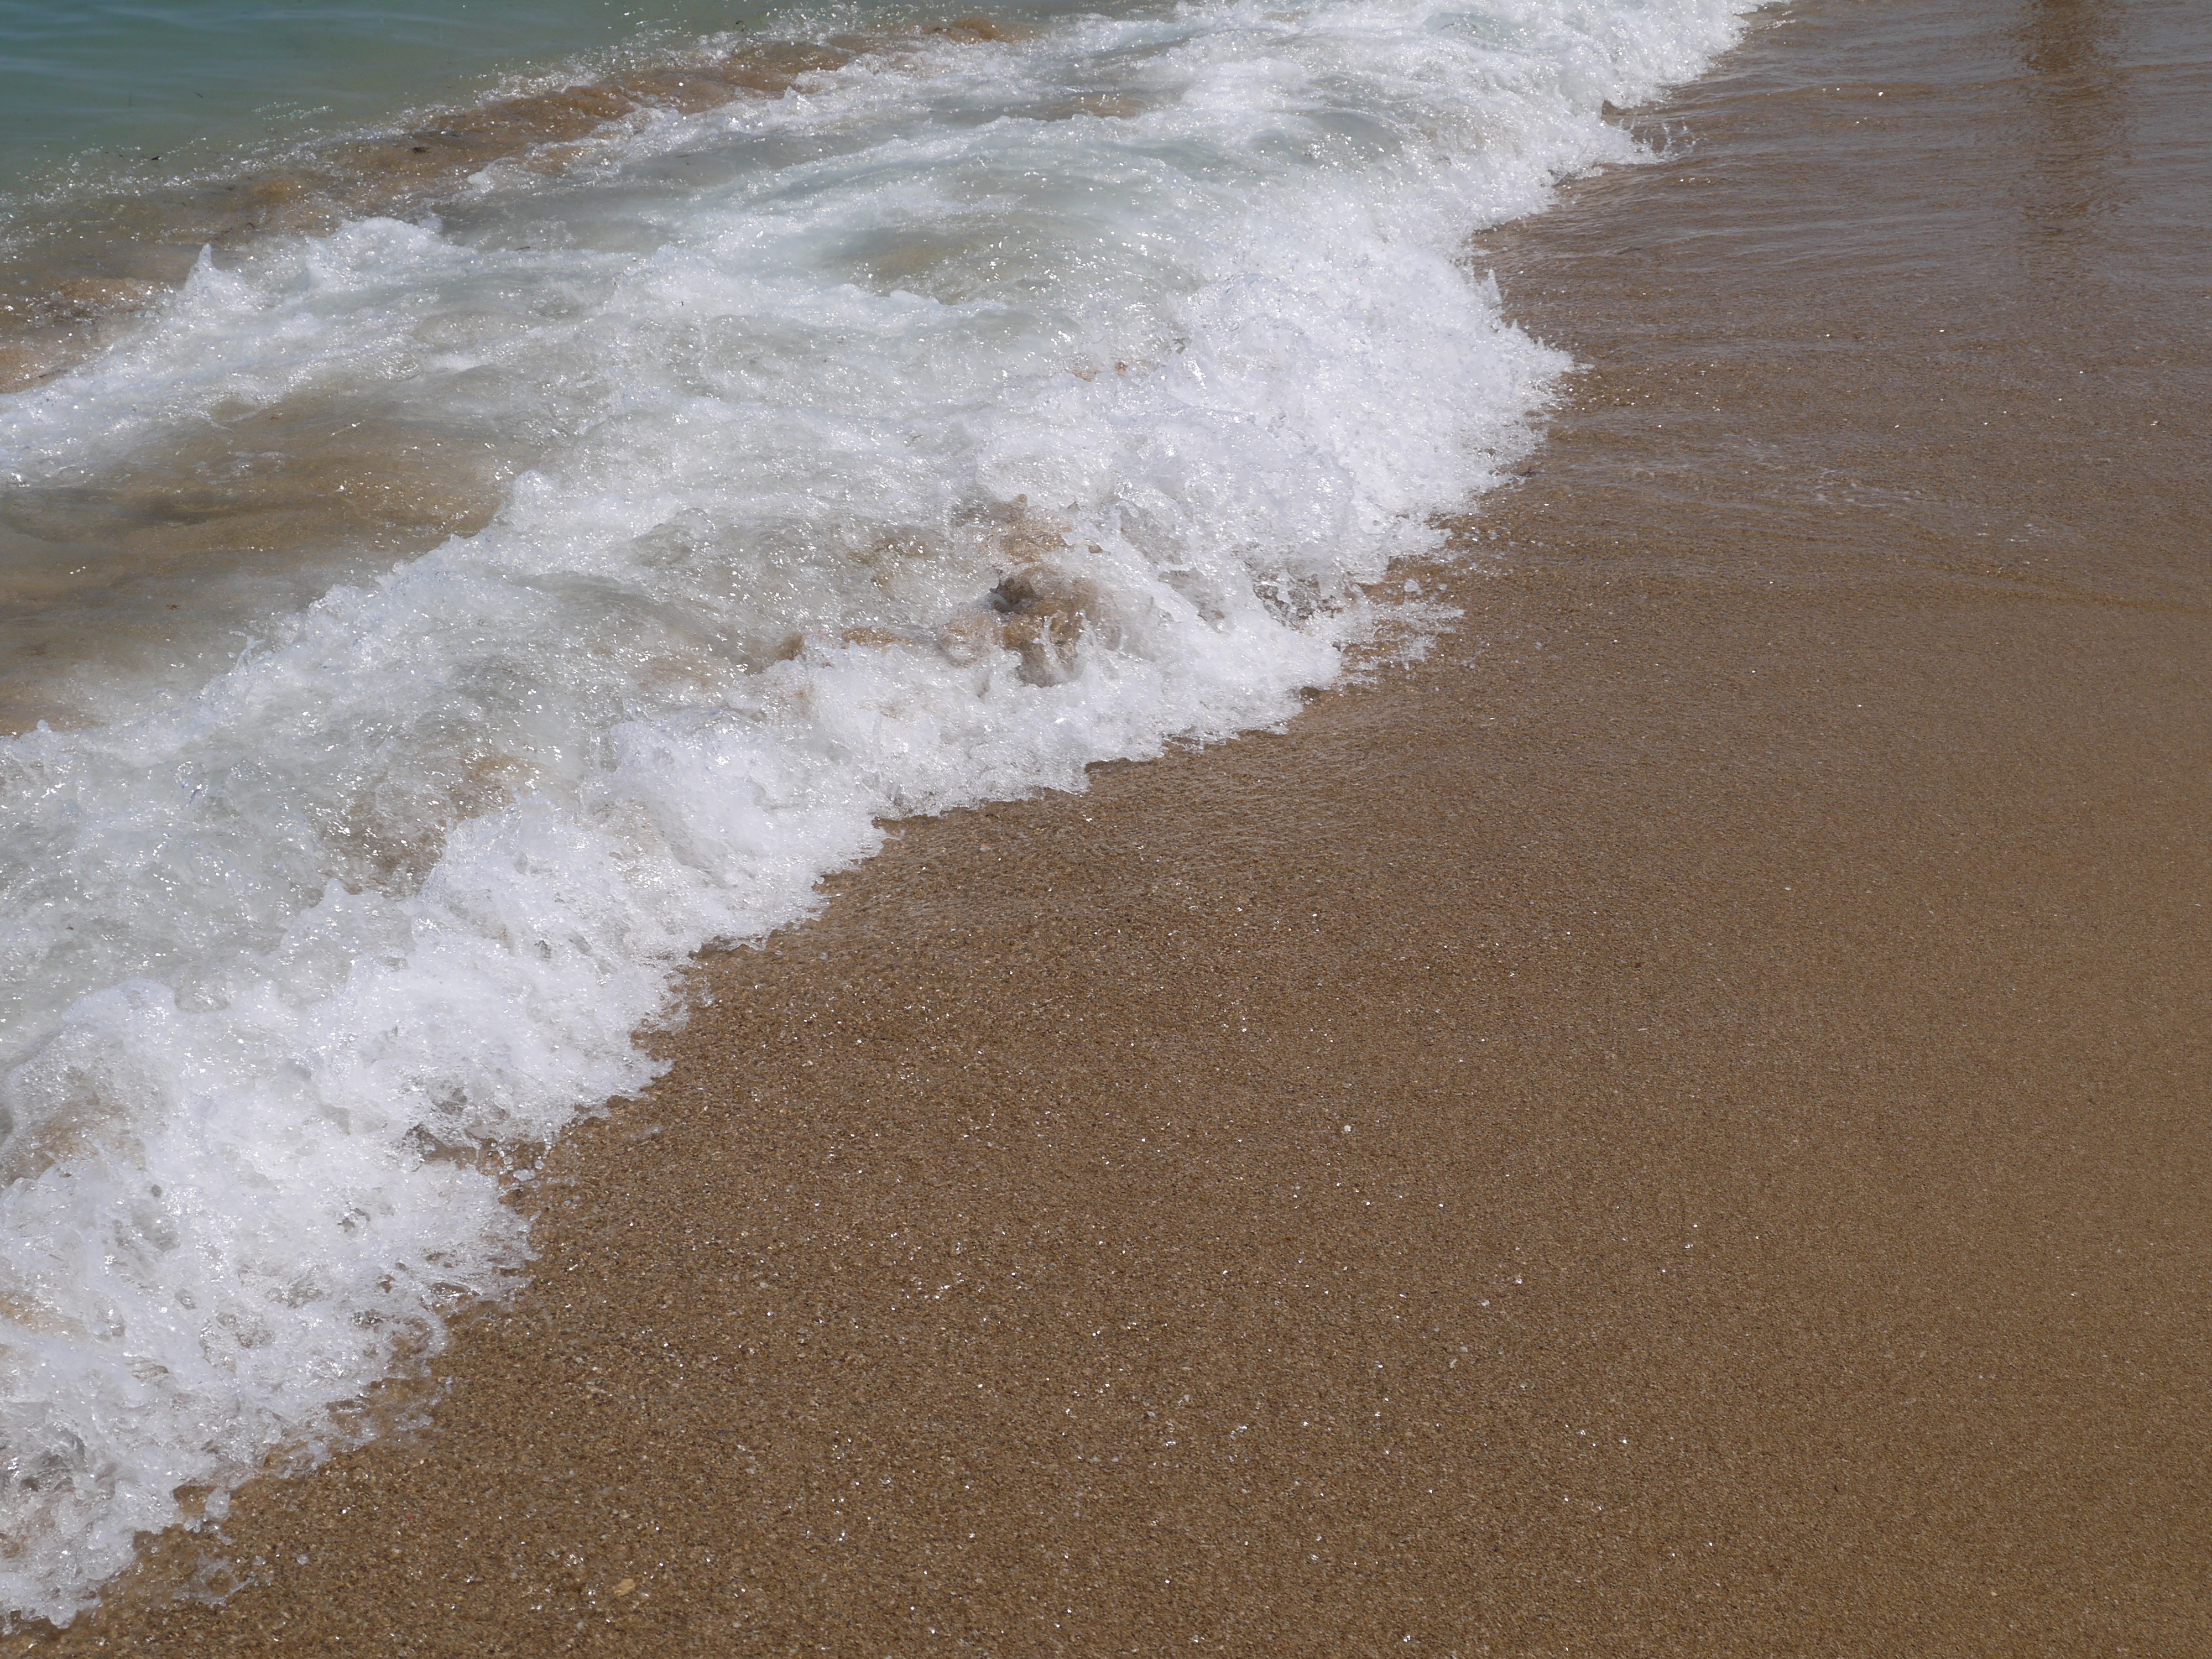
beach, sea, coast, water, sand, shore, wave, foam, soil, material, golf, road surface, mudflat, wind wave